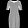
Label: Dress